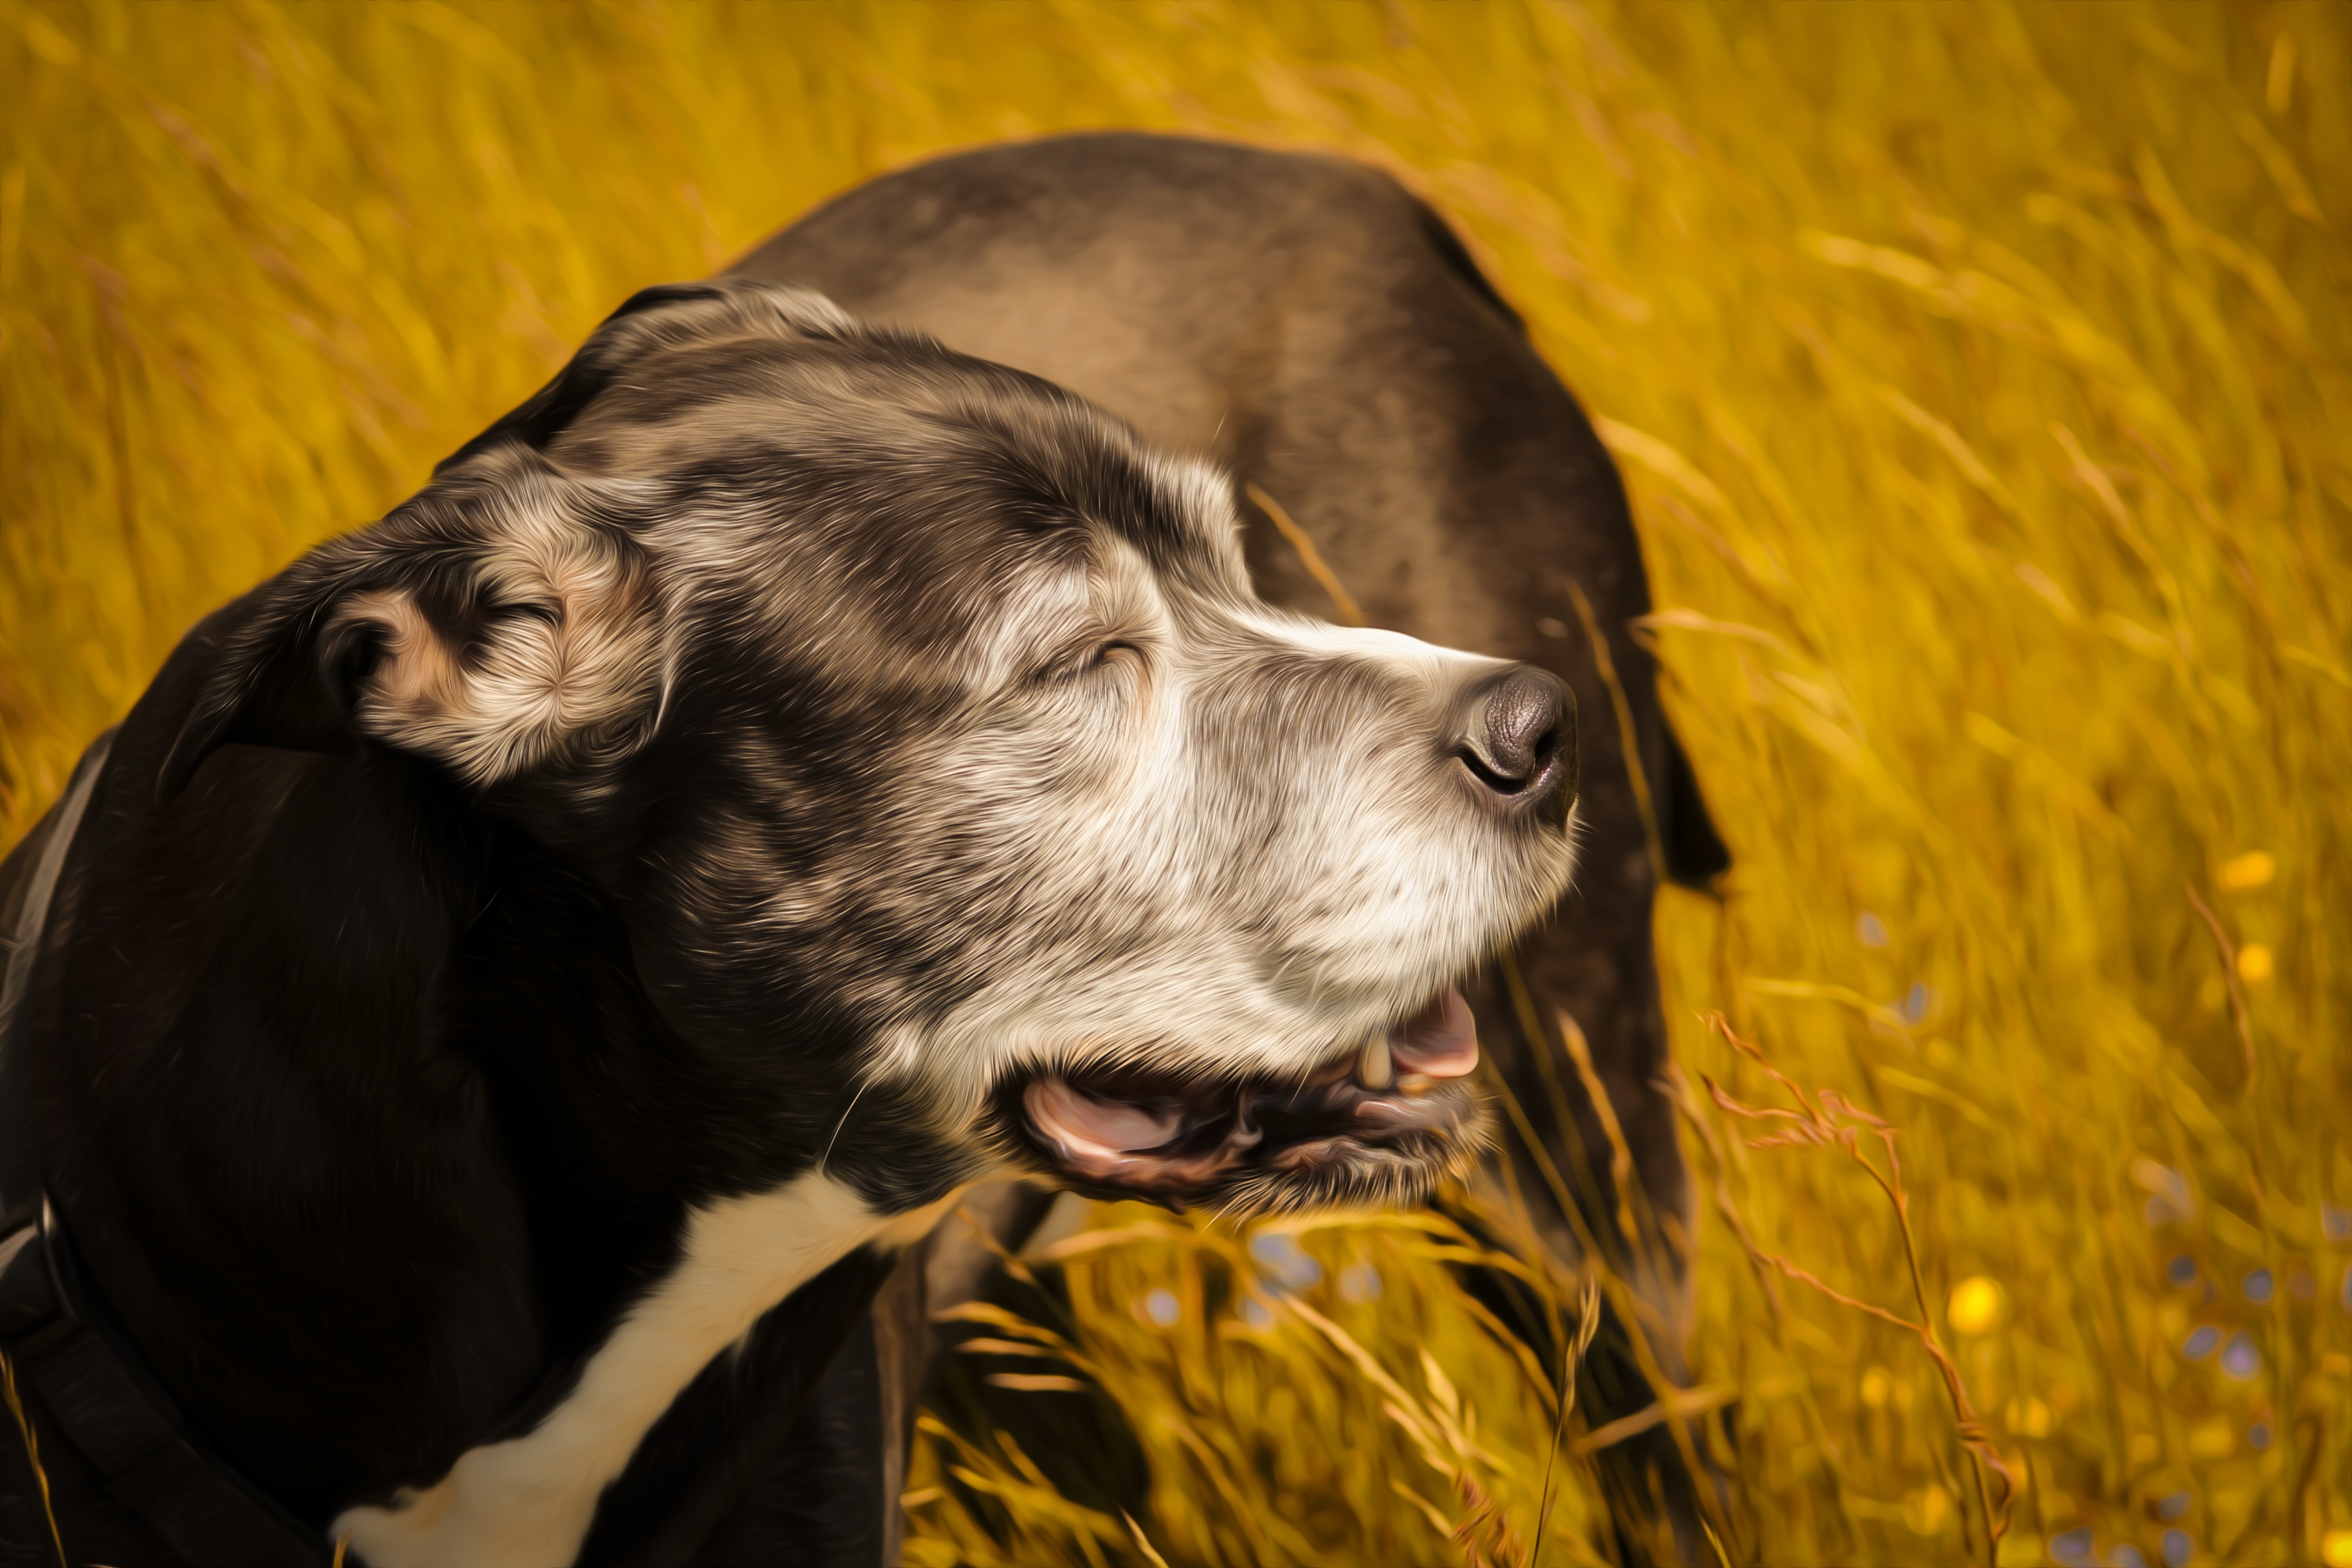
tree, puppy, dog, animal, summer, pet, relax, mammal, friend, vertebrate, labrador retriever, funny, happy dog, dog like mammal